Gilles de Rais

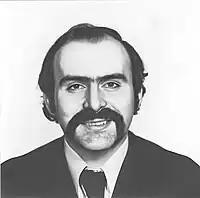
, historian and archivist-paleographer, is convinced that Gilles de Rais was a serial killer

In his "Essai sur les mœurs et l'esprit des nations" (1756), Voltaire referred laconically to Gilles de Rais as a supplicant who had been "accused of magic, and of having slit the throats of children to use their blood for alleged enchantments." Although he expressed reservations about Gilles de Rais’s guilt, Voltaire avoided taking a definitive position on the matter. His brief mention of the trial of October 1440, among other medieval trials for heresy and witchcraft, essentially allowed the French "philosophe" to vilify "fanaticism composed of superstition and ignorance", a flaw he considered to be of all times, but which particularly characterized his conception of obscurantist Middle Ages as opposed to the Age of Enlightenment.